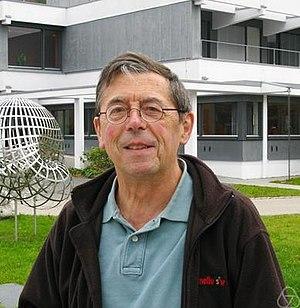
Laurence Alexandre Wolsey est un mathématicien anglais qui travaillent dans le domaine de l'optimisation linéaire en nombres entiers. Il est un ancien président et directeur de la recherche du Center for Operations Research and Econometrics à l'université catholique de Louvain en Belgique. Il est professeur émérite de mathématiques appliquées à l'école des ingénieurs de la même université.